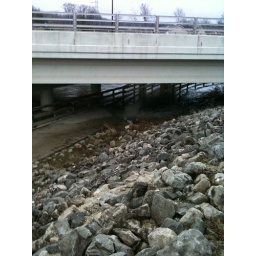
The bike path was completely consumed under the bridge at the river bend. Someone may have urinated there.